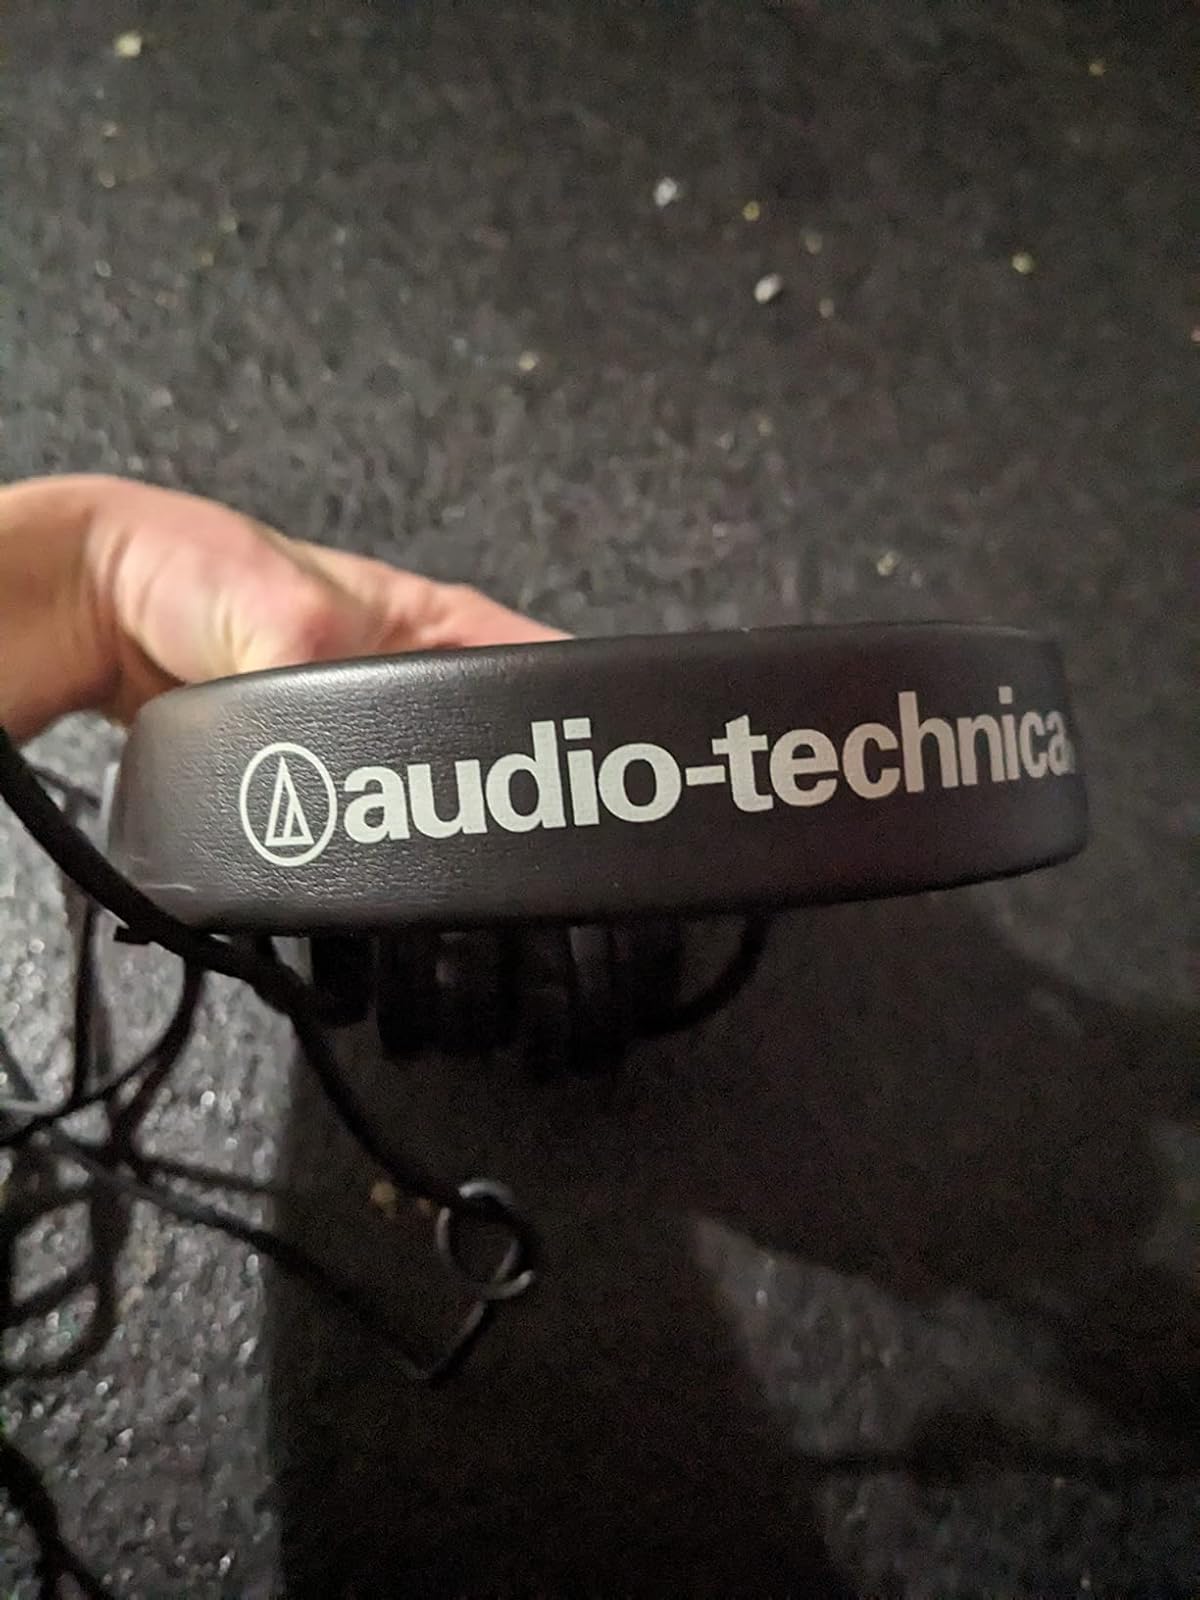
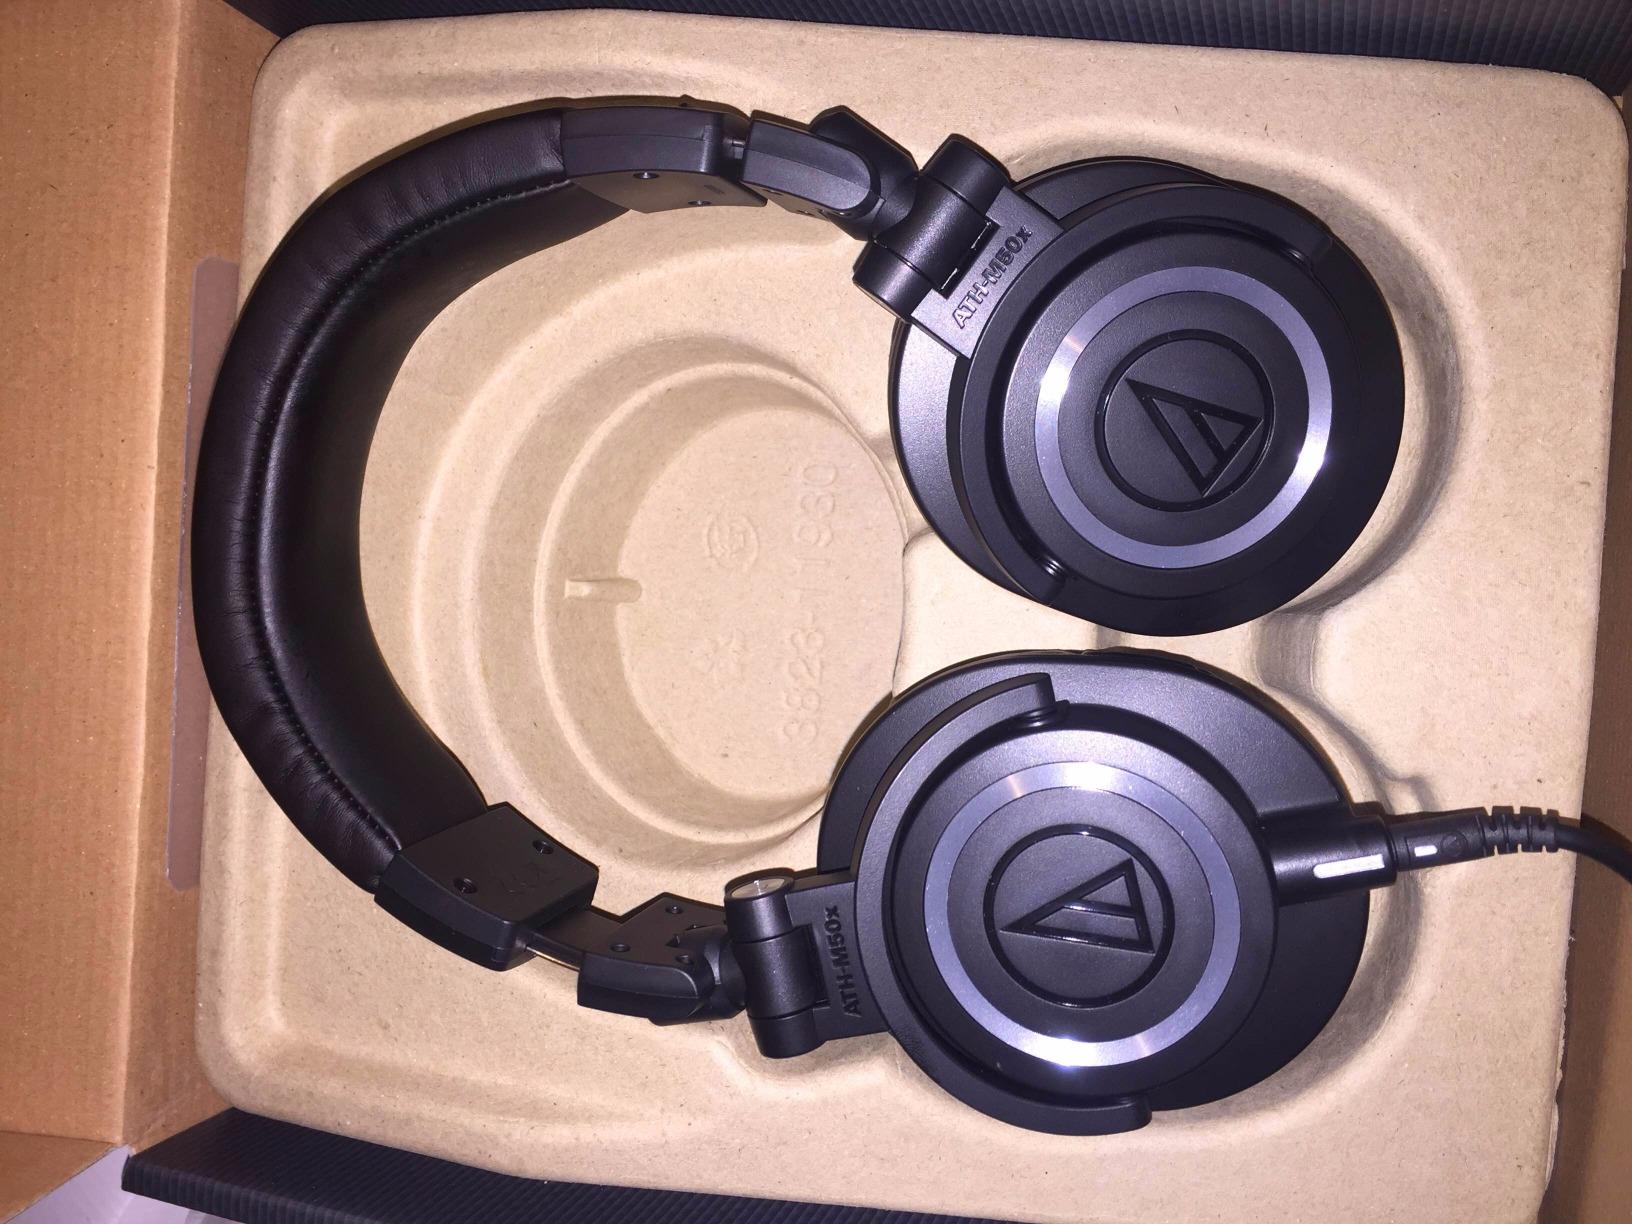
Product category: headphones
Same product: no